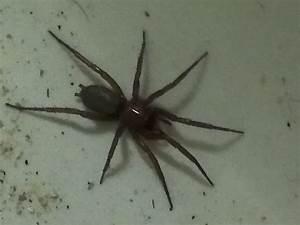
spider